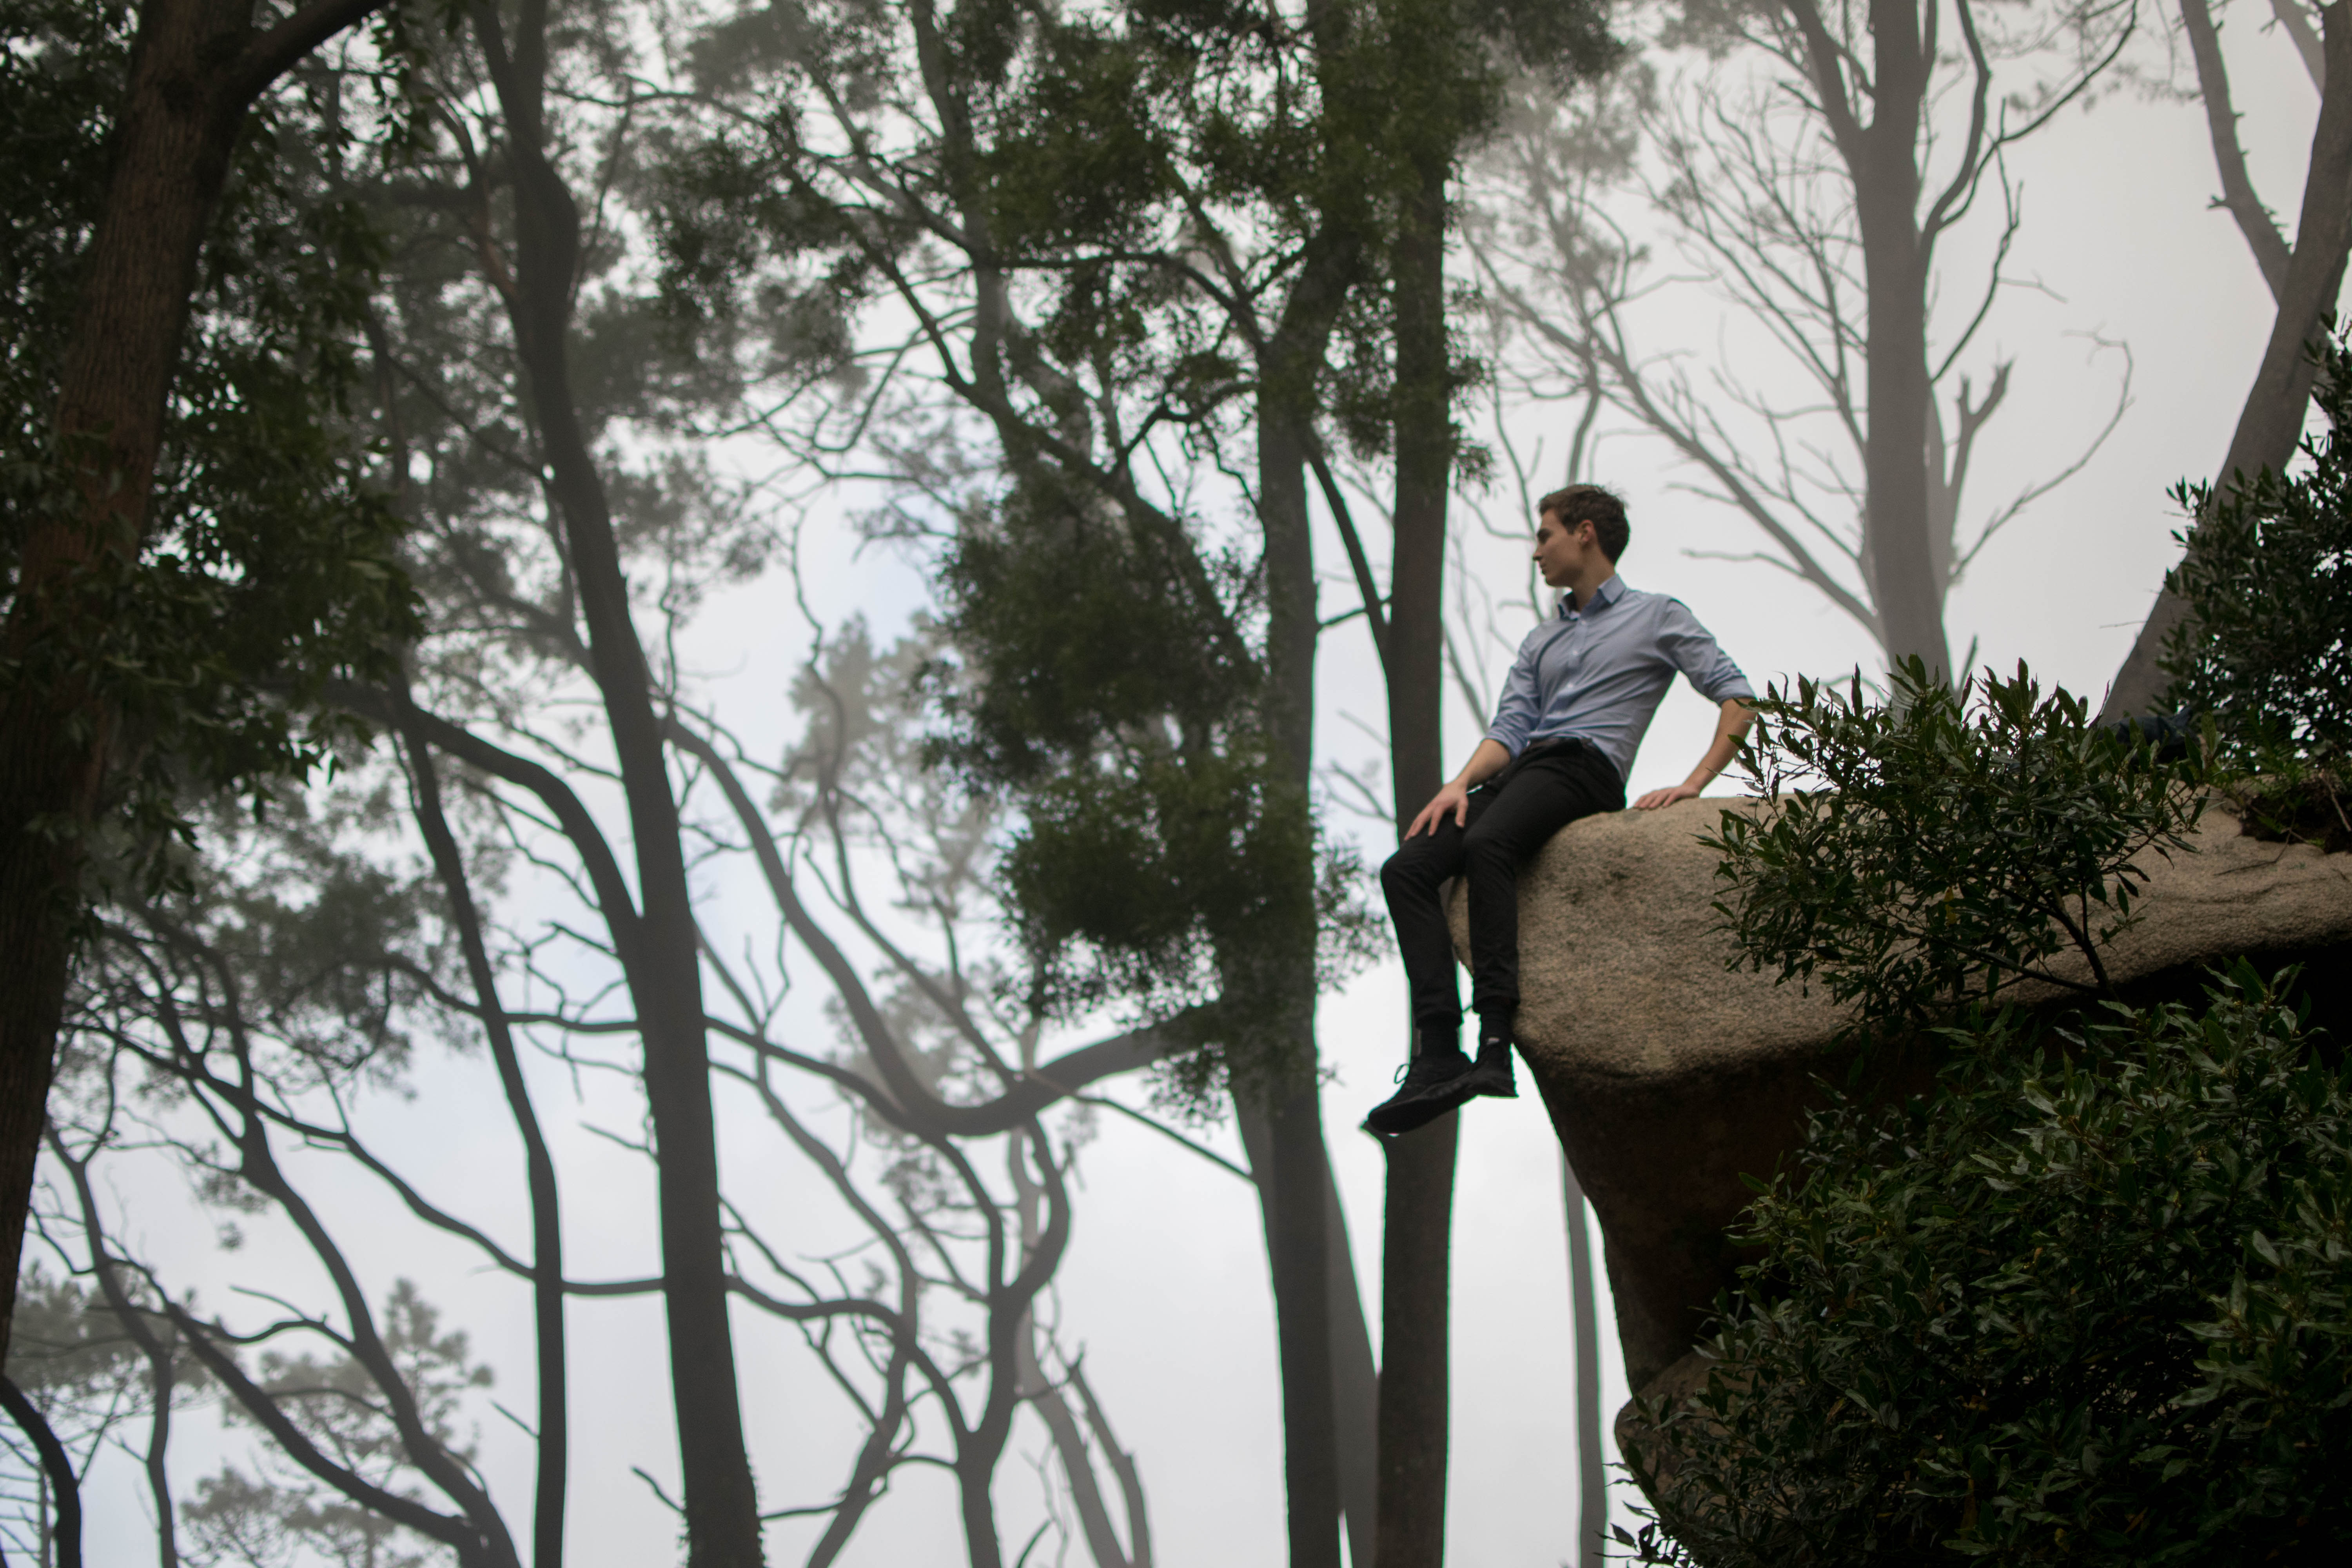
man, tree, forest, rock, branch, person, fog, sunlight, foggy, spring, sitting, trees, woody plant